Second Münster War

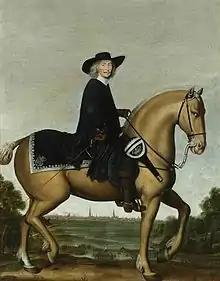
Portrait of Christoph Bernhard von Galen

Bernhard von Galen led a invasion of the Dutch Republic 7 years prior to this war, although it was not as major as the second war. But after the Battle of Jipsinghuizen, Bernhard von Galen lost 300 of his men, he eventually was forced to accept the humiliating treaty of Kleve, in which he had to renounce his claim to Borculo, to reduce his army to 3.000 men, and promised 'eternal' peace between him and the Dutch Republic. Although the war was considered as a 'minor incident', it did show that the Dutch States Army had a lack of power and needed to be improved.